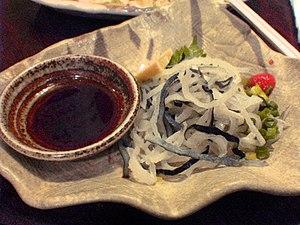
Le ponzu est une sauce de la cuisine japonaise à base d'agrumes acides japonais sudachi, yuzu, kabosu, etc.